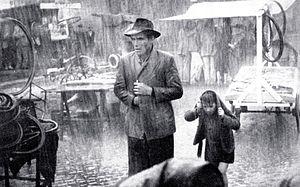
Lamberto Maggiorani est un acteur italien.